Instrument landing system localizer

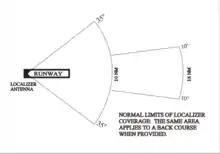
Limits of localizer coverage

When the glide path is unserviceable, the localizer element can often be conducted as a separate non-precision approach; or a standalone instrument approach installation without an associated glide path, both are abbreviated as 'LOC' (or 'LLZ' prior to 2007.)